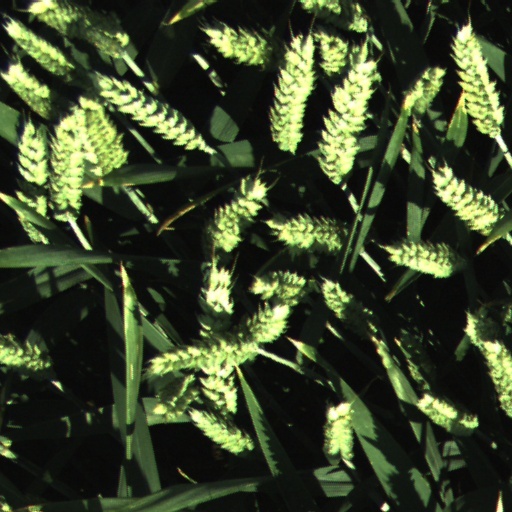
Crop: wheat